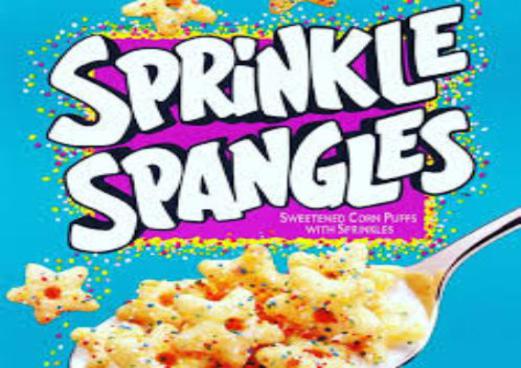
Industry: Food